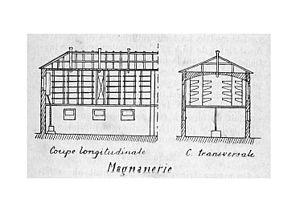
Coupe schématique d'une magnanerie
Lyon, du Premier au Second Empire, évolue considérablement. Vivant un « âge d'or » économique grâce à la soie, la cité connait une puissante expansion urbaine et commence son industrialisation. Sa population, souvent aux avant-gardes des combats républicains et anticléricaux, se soulève à plusieurs reprises.
La sériciculture est l'élevage du ver à soie qui est lui-même la chenille d'un papillon, le Bombyx mori. Elle consiste en l'ensemble des opérations de culture du mûrier, d'élevage du ver à soie pour l'obtention du cocon, de dévidage du cocon, et de filature de la soie. L'élevage s'effectue à partir des œufs du papillon appelés selon l'usage « graines ».
Une magnanerie est un lieu d'exploitation de sériciculture, c'est-à-dire l'élevage du ver à soie.
L’histoire de la soierie à Lyon comprend l'étude de l'ensemble des acteurs de l'industrie de la soie à Lyon. Le secteur soyeux lyonnais tout au long de son histoire comprend toutes les étapes de la fabrication et de la vente d'un tissu en soie à partir de la soie grège : filature, création d'un motif, tissage, apprêt, commercialisation. L'ensemble du secteur est dénommé la « Fabrique ».